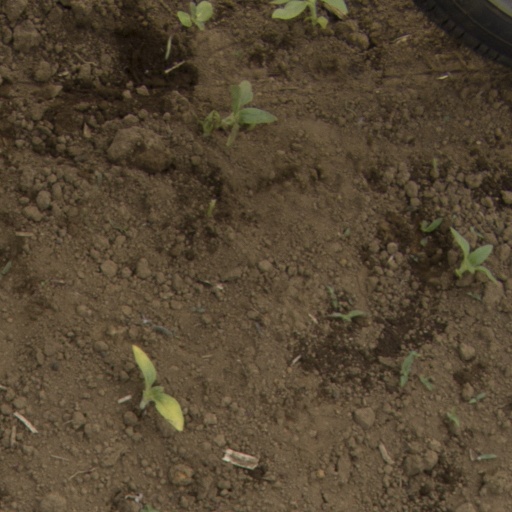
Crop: Jerusalem artichoke